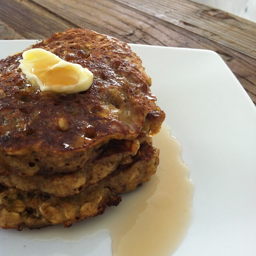
these look like a great way to start the day !